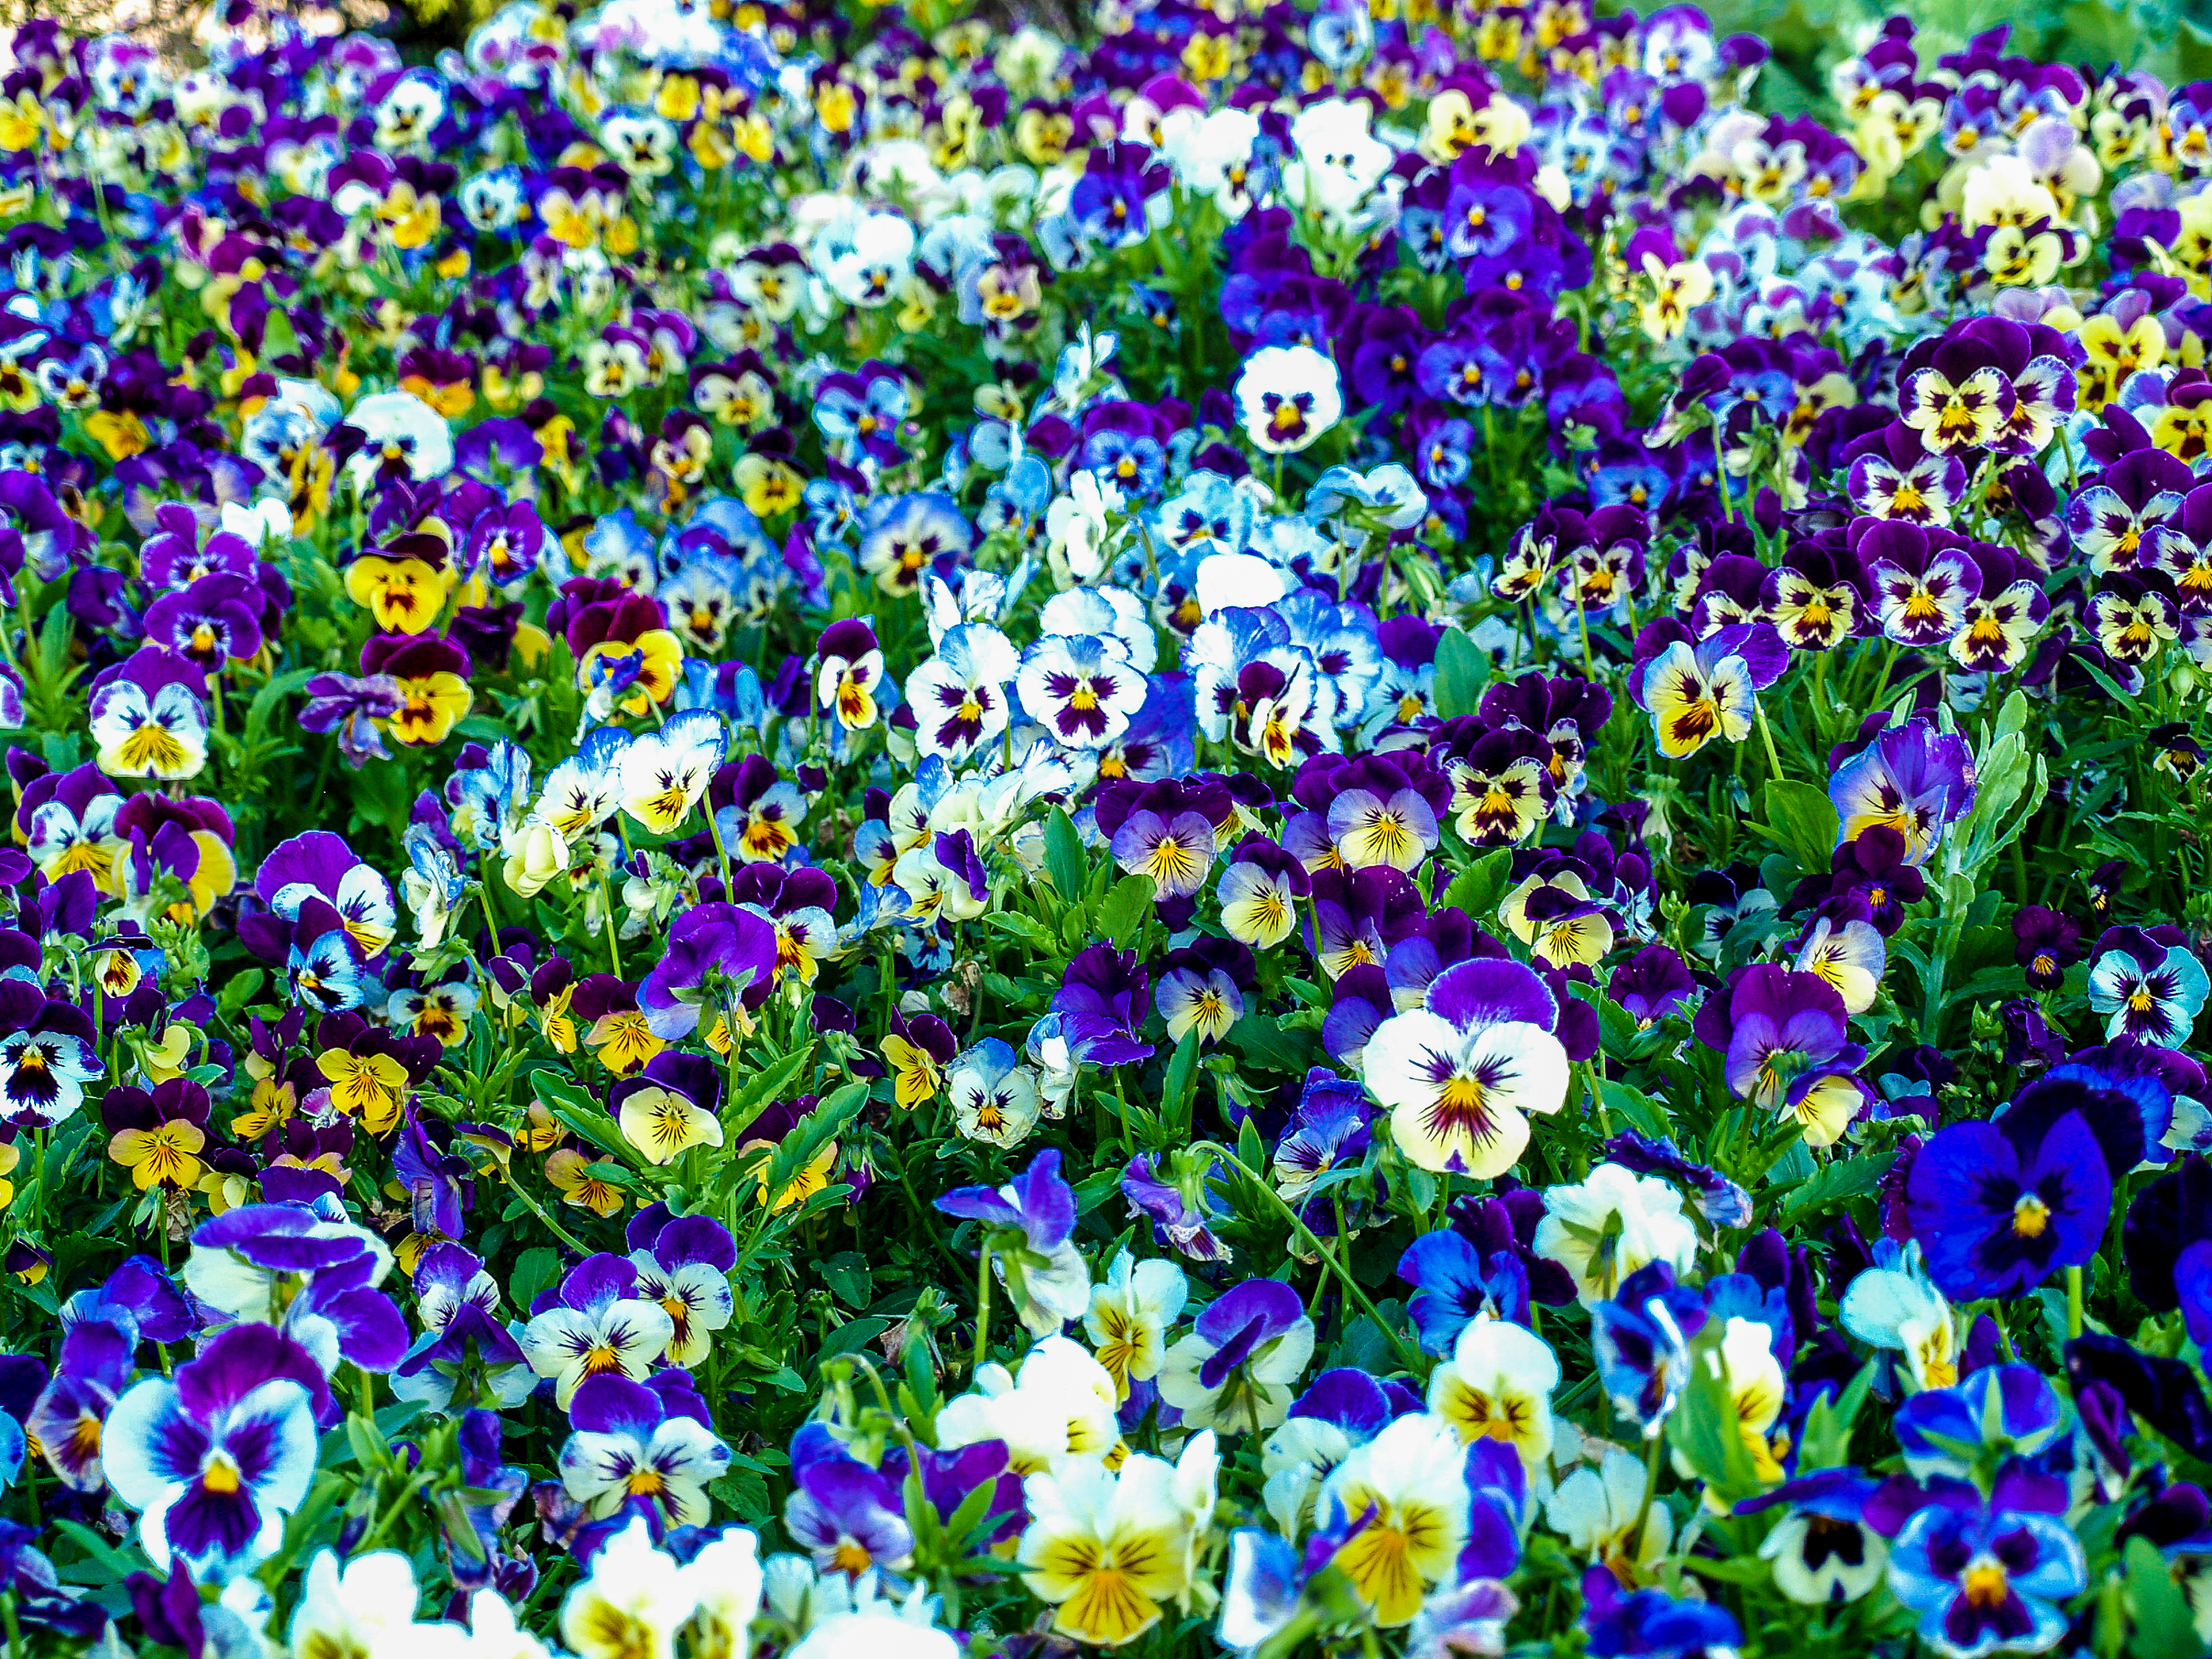
garden, nature, plant, flower, floral, green, colorful, flora, bloom, park, natural, blooming, blossom, purple, pink, grass, petal, beauty, field, fresh, background, gardening, beautiful, leaf, botany, pretty, growth, landscape, botanical, meadow, flowering plant, wildflower, pansy, spring, viola, violet family, annual plant, groundcover, seed plant